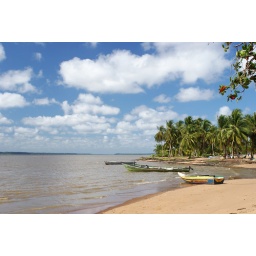
The landing beach near Galibi. This is a large Indian village near a turtle nesting site.